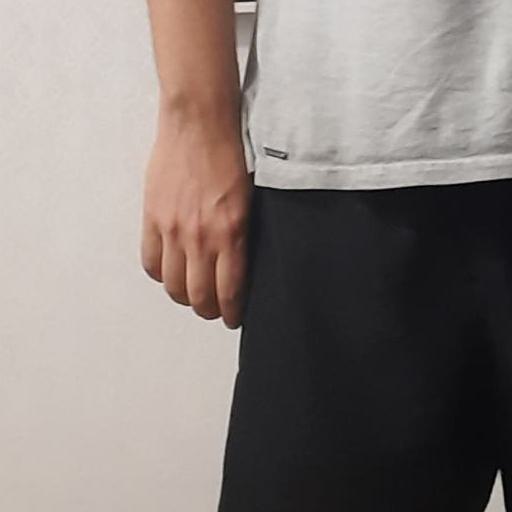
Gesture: no_gesture